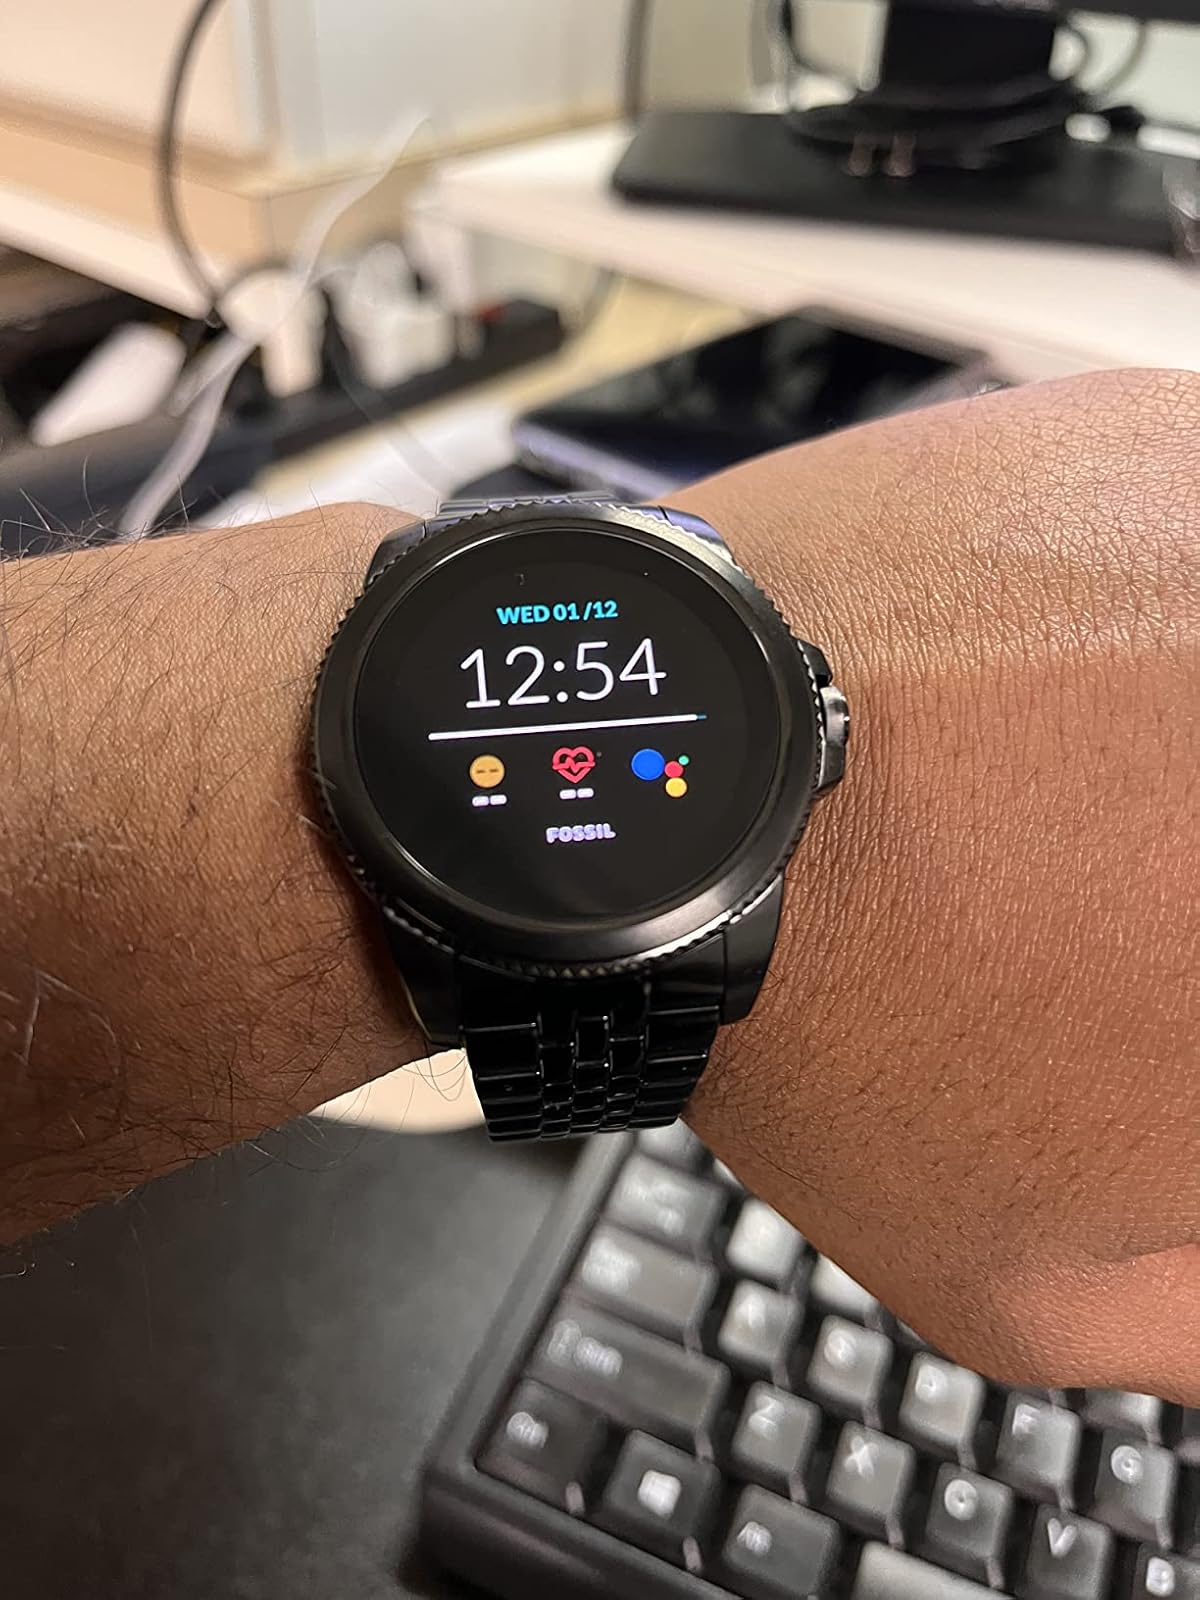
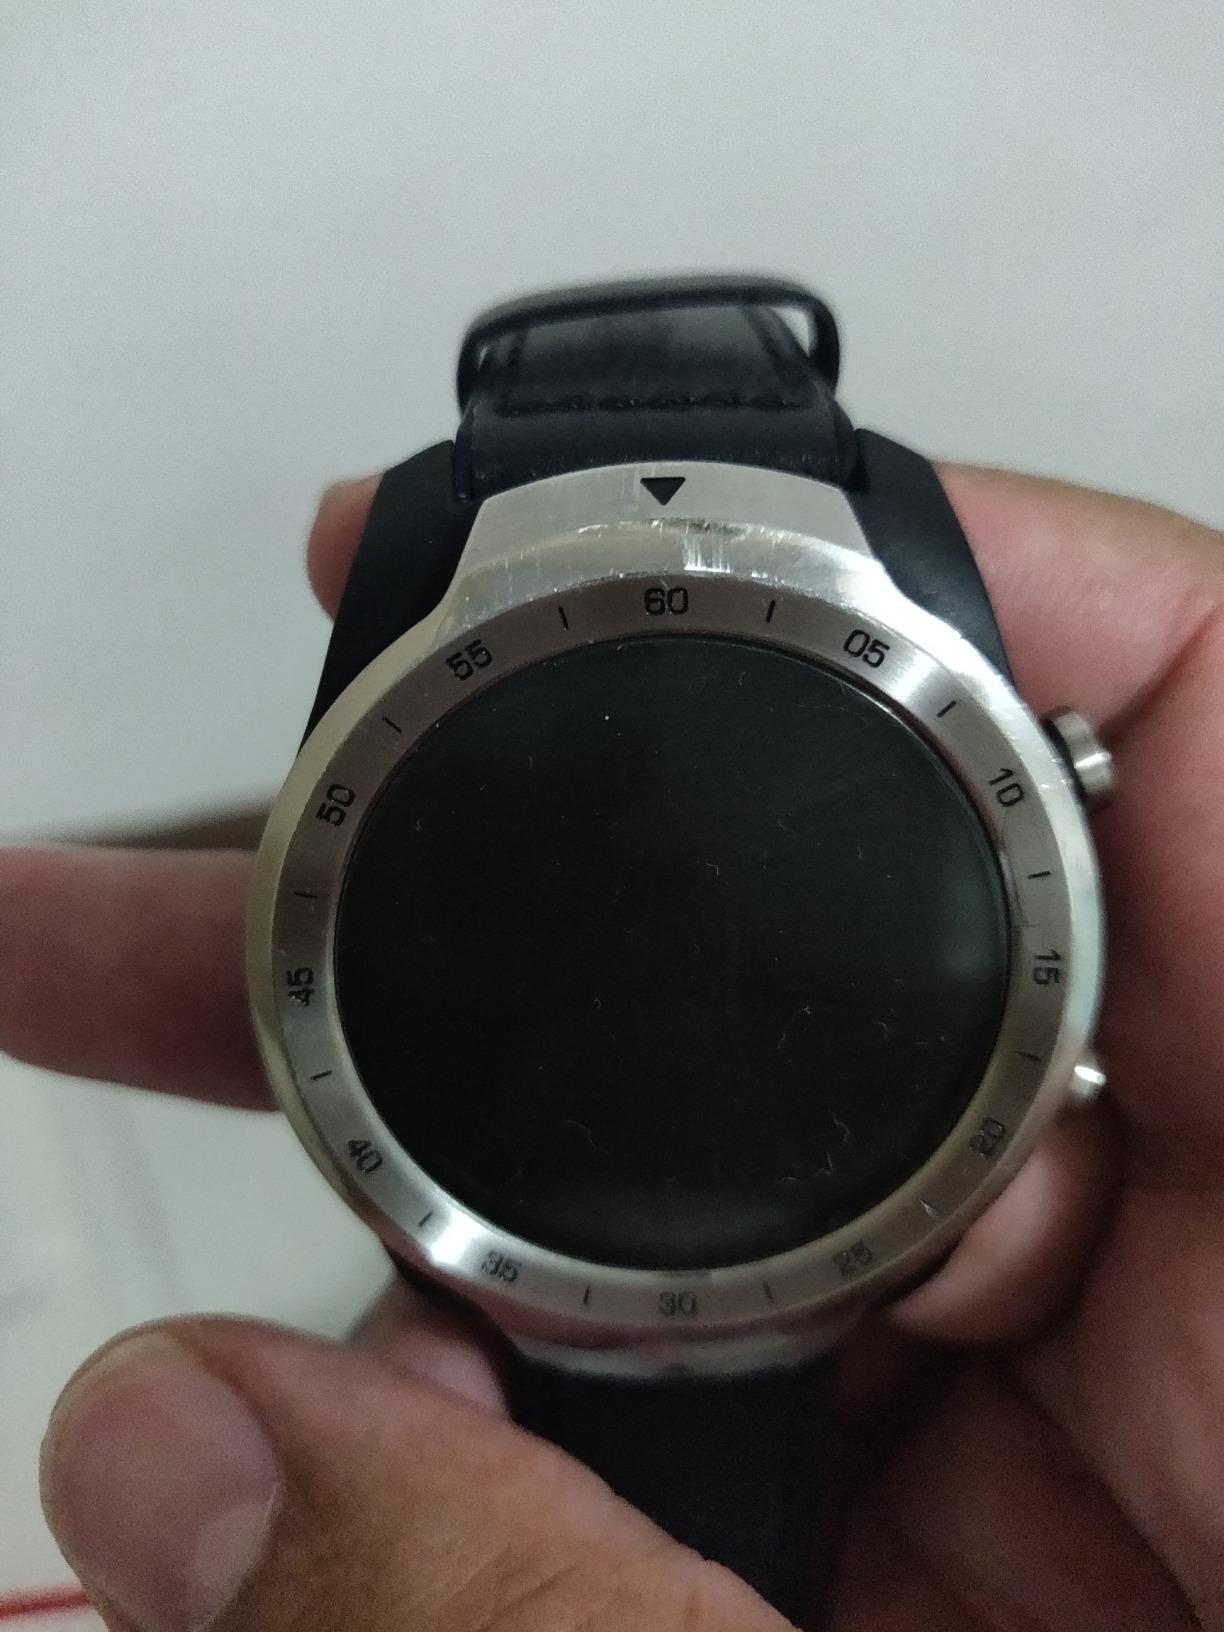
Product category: smartwatch
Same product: no